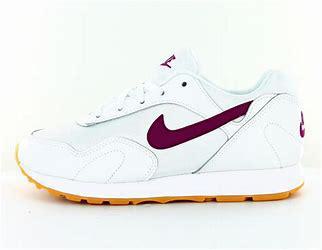
Brand: Nike
Model: Outburst